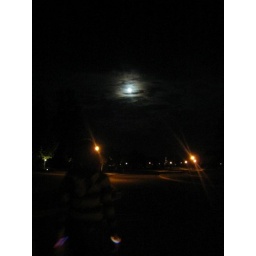
Solon, Ohio. Maci's house. Maci walking in the street wearing glowsticks, with a full moon in the background.